Andriamanelo

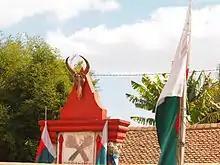
Tomb of Andriamanelo in Alasora

Andriamanelo ruled until his death at an advanced age around 1575 and was succeeded by his only surviving son, Ralambo. He was buried in Alasora in an earthen ditch. According to oral tradition, the placement of his tomb may have been to the south-east of the royal compound rather than to the north as was customary. This anomaly may have been intended to symbolically indicate Andriamanelo's "otherness" as a man of mixed ethnic background. A similar tomb to the north of the Alasora compound may have been that of Andriamanelo's mother. These two earthen tombs are considered the oldest known royal-style tombs in Imerina.